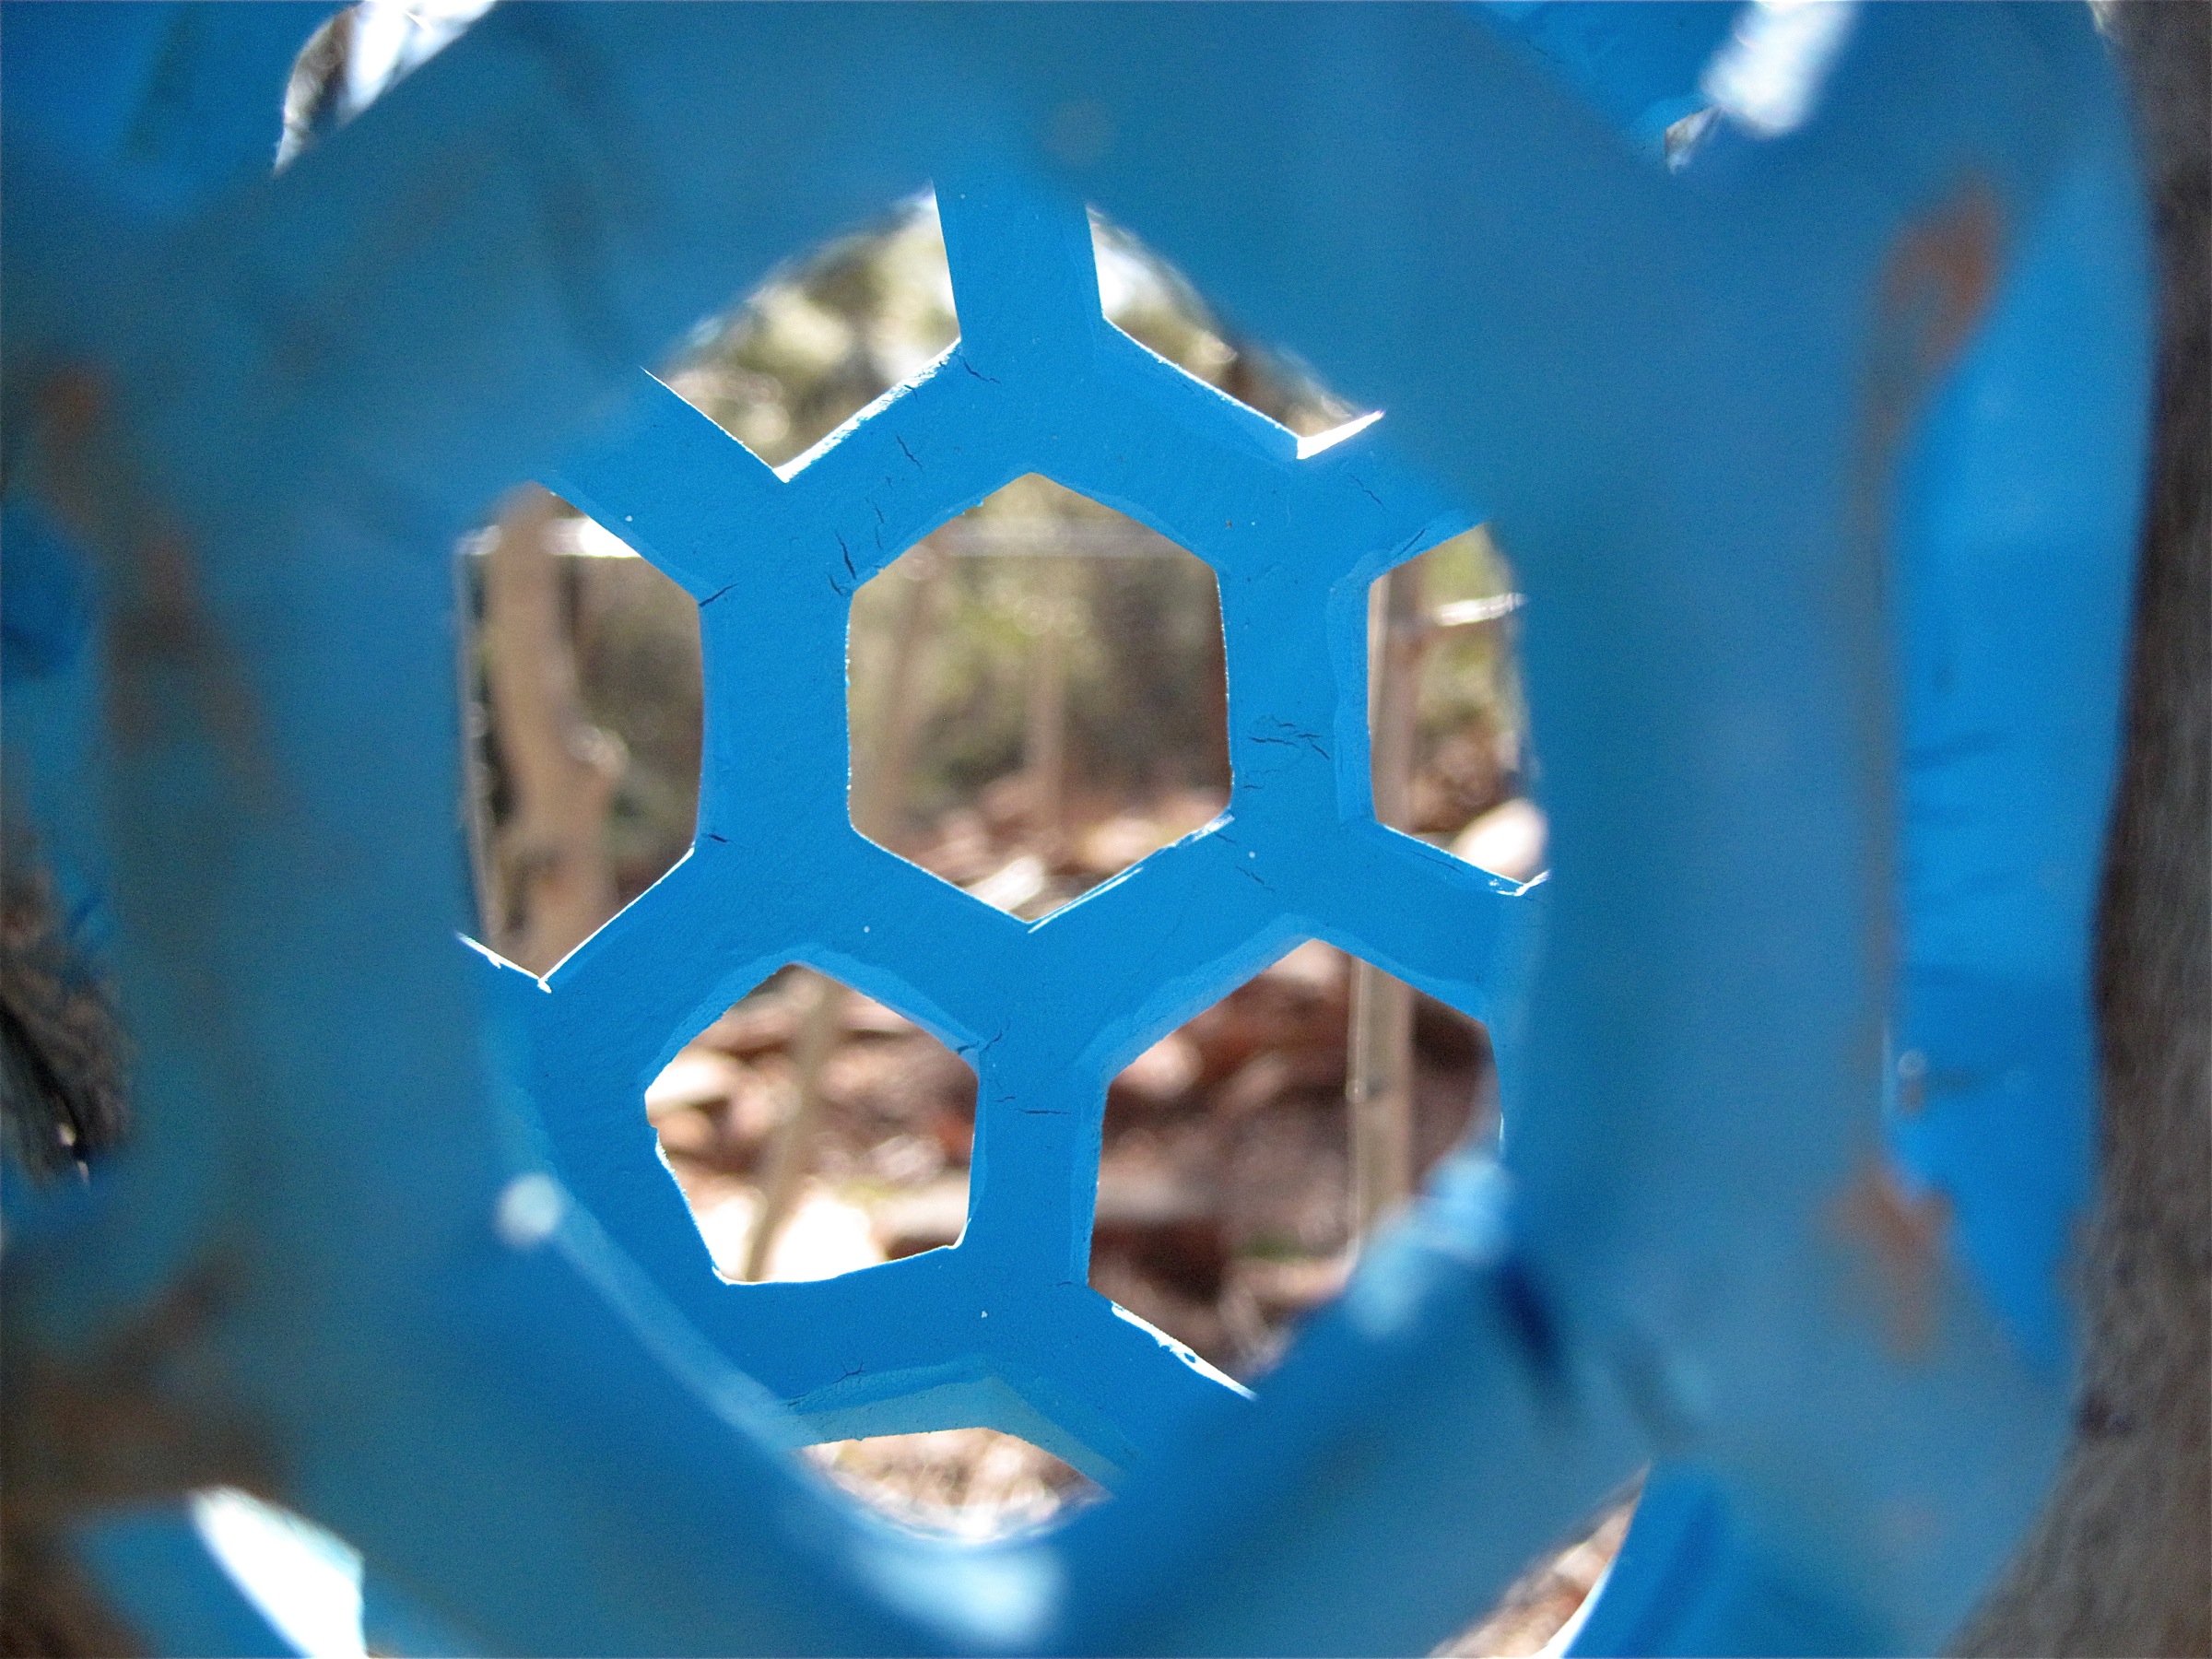
color, blue, organ, inmybackyard